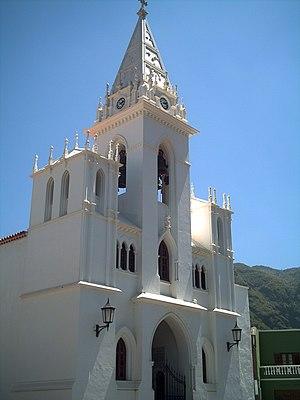
Los Silos est une commune de la province de Santa Cruz de Tenerife dans la communauté autonome des Îles Canaries en Espagne. Elle est située au nord-ouest de l'île de Tenerife.